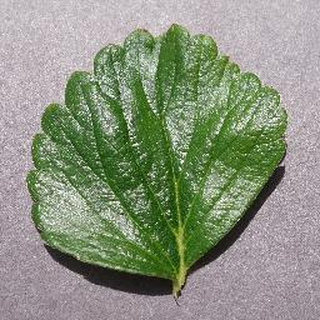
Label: healthy_strawberry